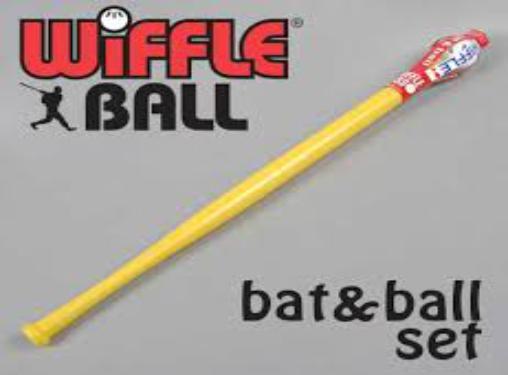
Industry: Sports